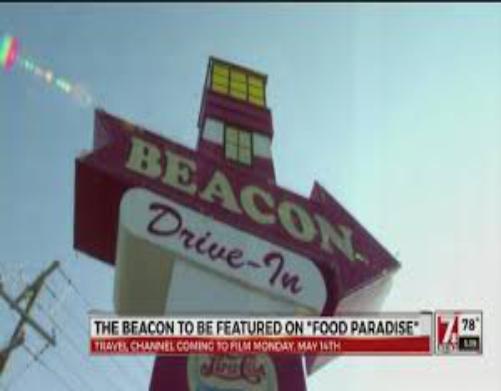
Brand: Beacon Drive In
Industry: Food